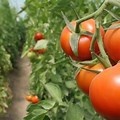
Label: tomato